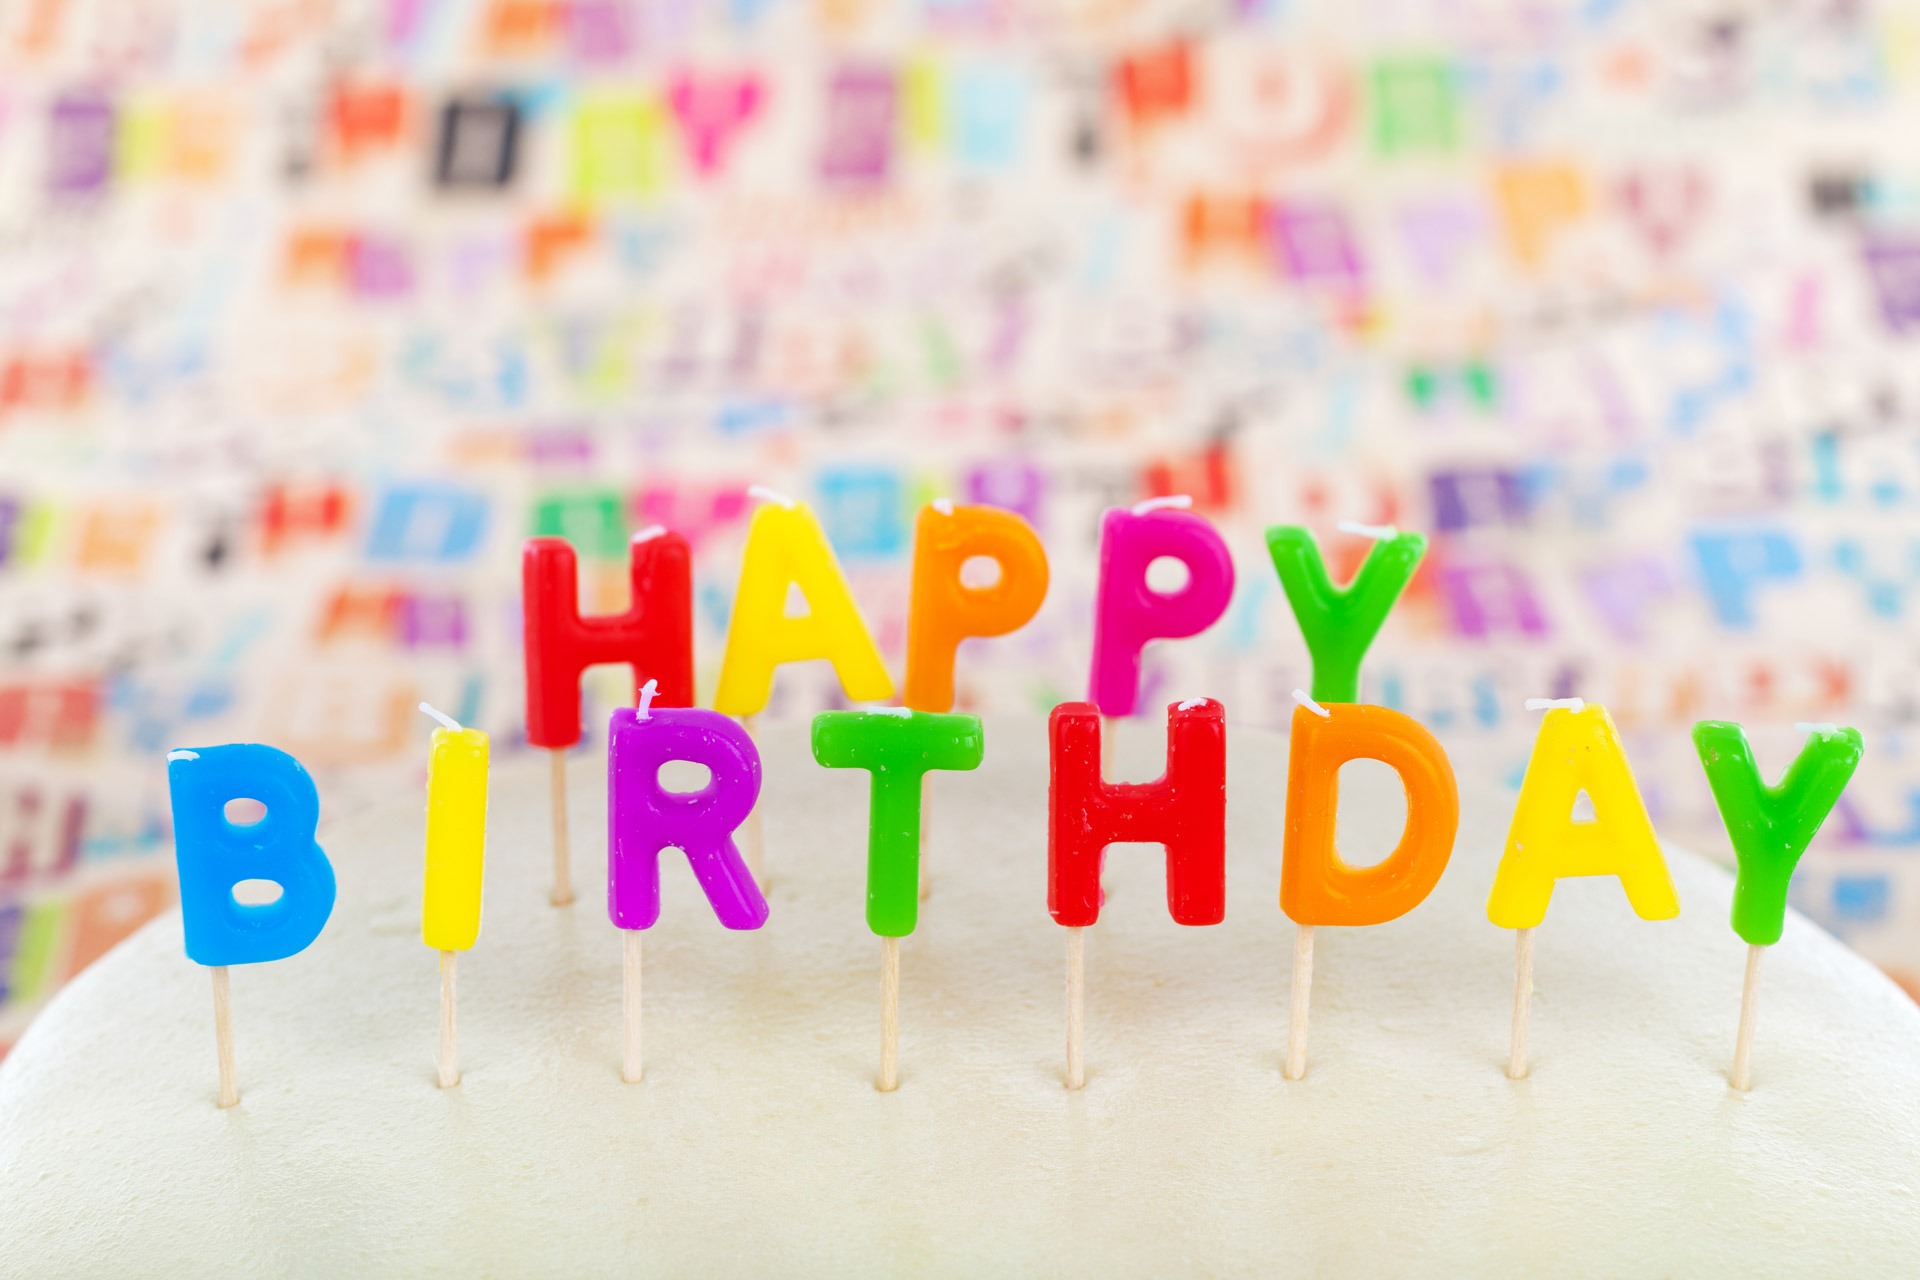
sweet, round, number, celebration, food, candle, dessert, delicious, cake, celebrate, happy birthday, font, art, sugar, icing, tasty, decorated, event, occasion, celebrating